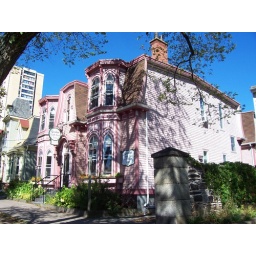
The charming bed and breakfast house where we stayed.There are many historic old houses in Halifax.